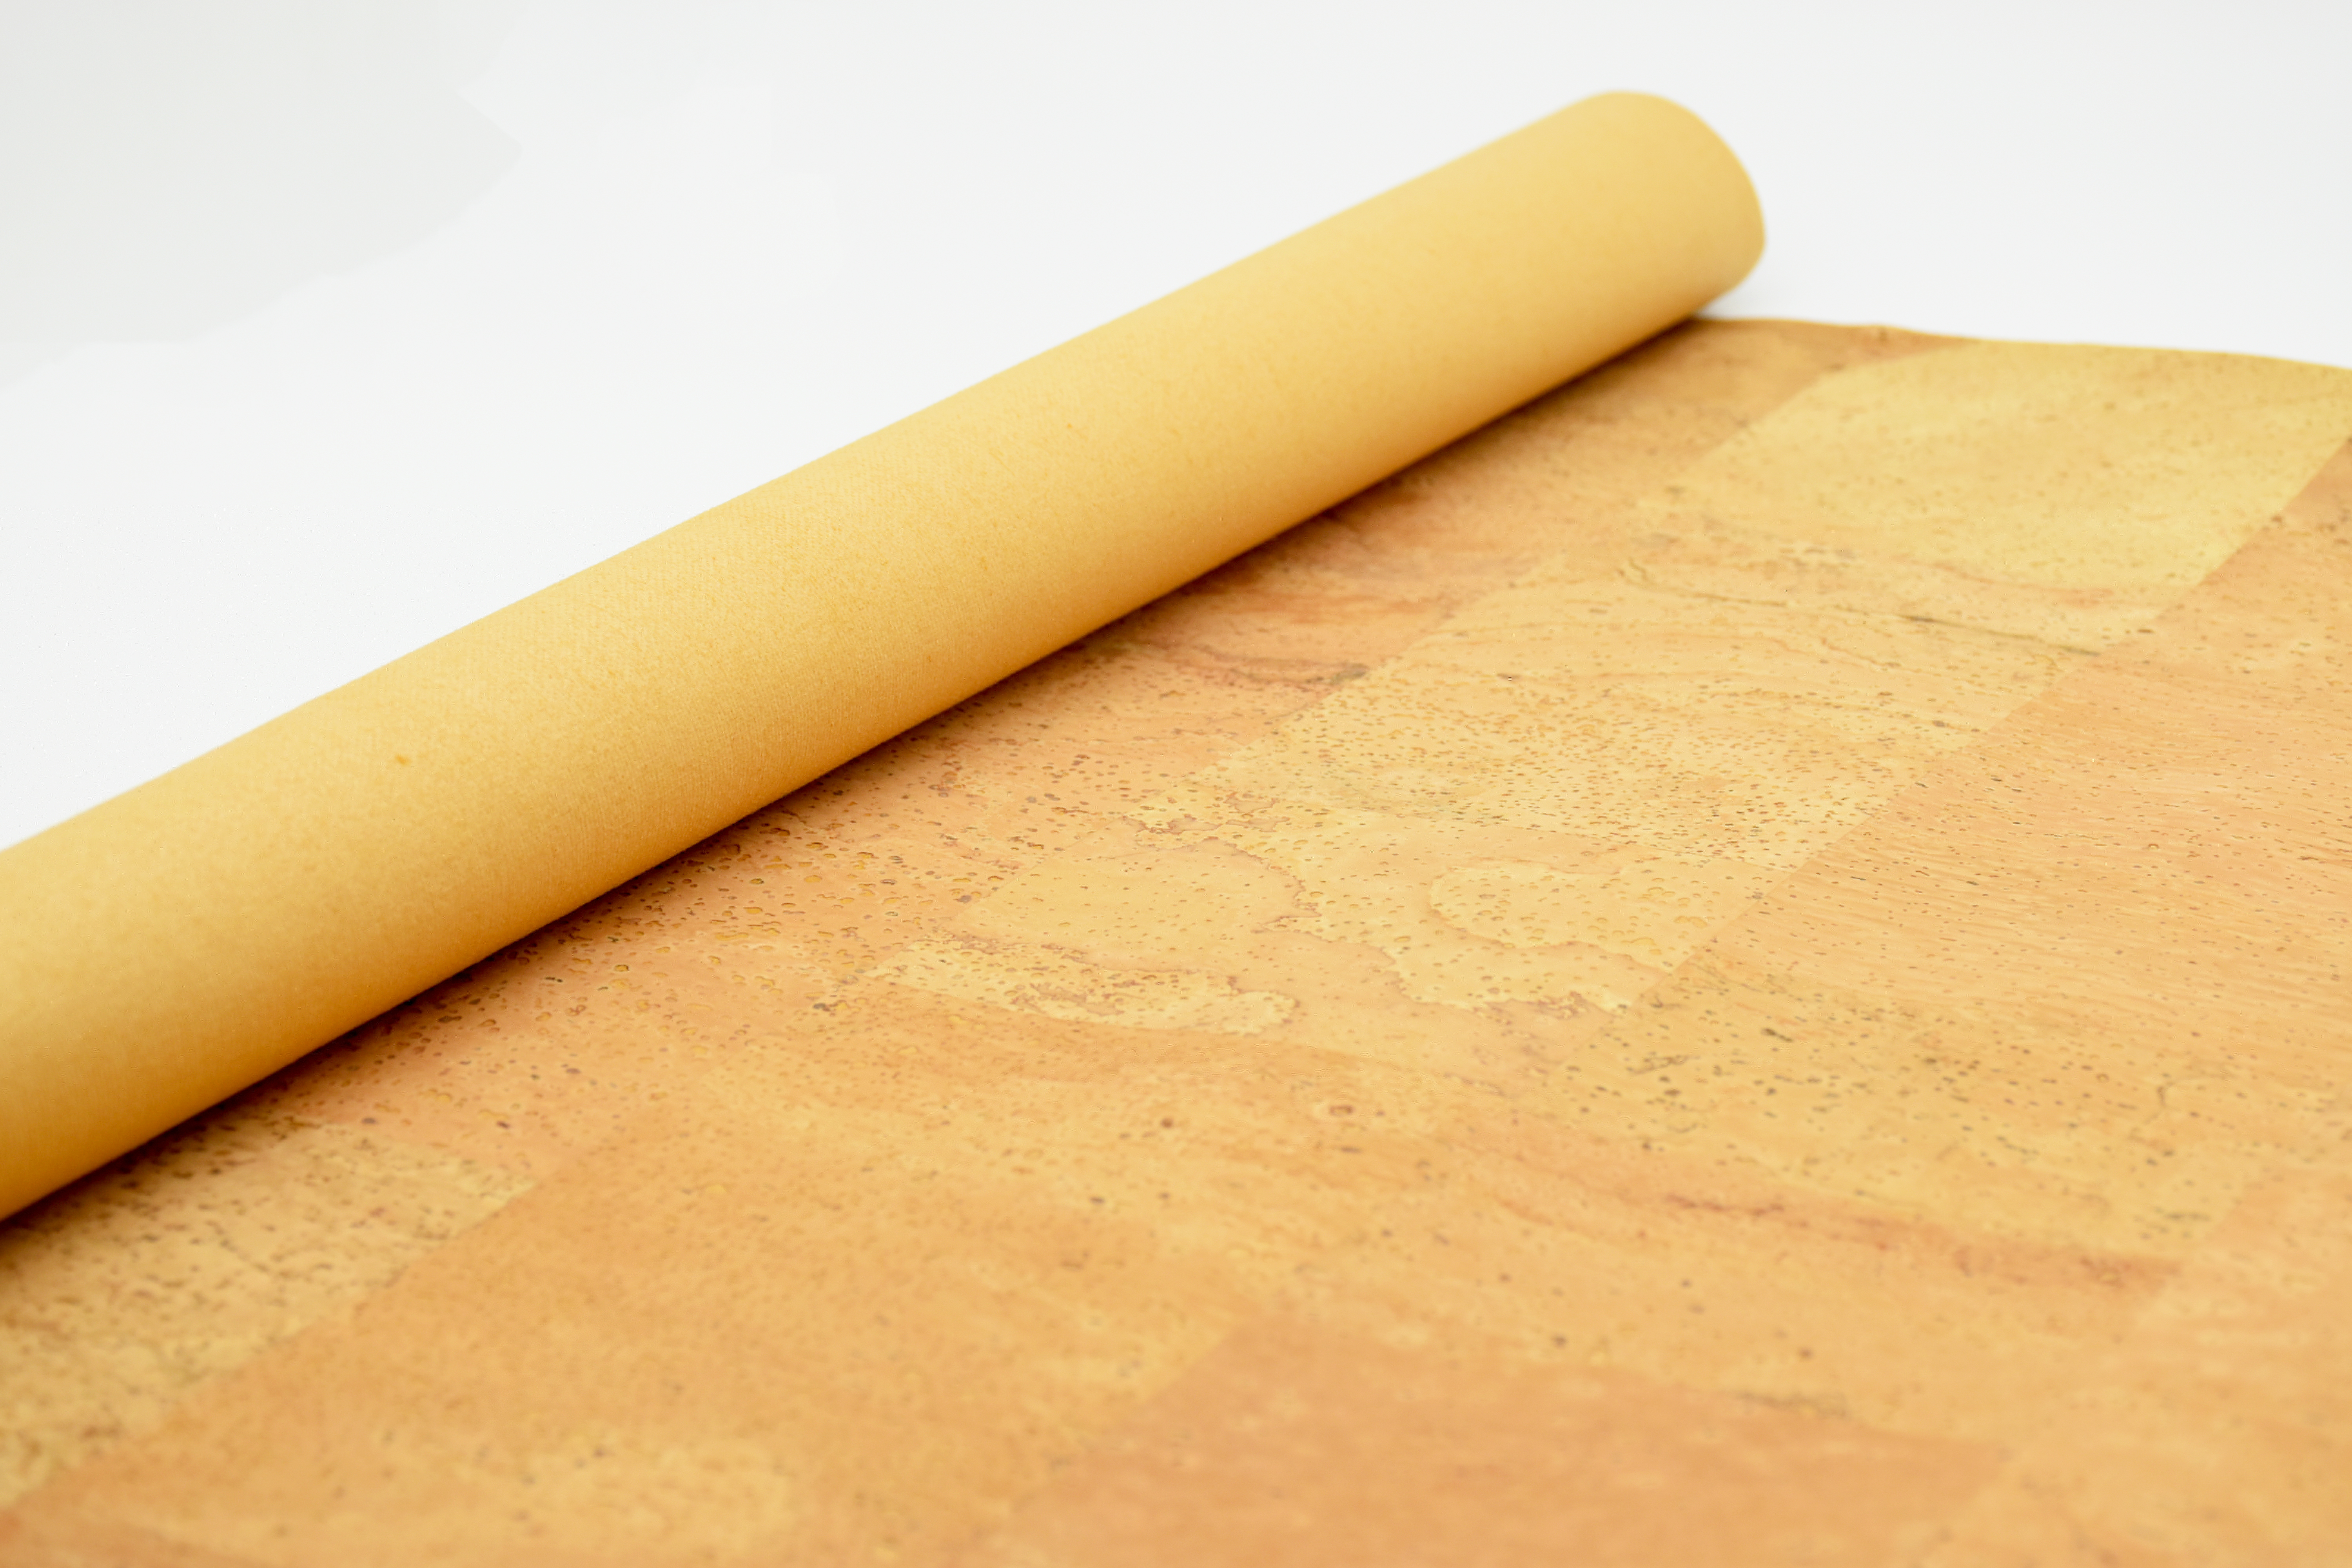
cork, cork fabric, cork leather, beige, wood, Tints and shades, landscape, flooring, elbow, slope, font, peach, rectangle, soil, hardwood, pattern, art, aeolian landform, sand, linens